Vehicle registration plates of the United Kingdom

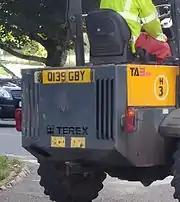
A construction vehicle bearing a Q number plate, August 2016, UK

By 1932, the available codes were running out, and an extended scheme was introduced. This scheme placed a serial letter before an existing two-letter code, and had the sequence number run only to 999, thus restricting the number of characters in a registration to six. The first area to issue such marks was Staffordshire in July 1932 with codice_21 etc., and all other areas in England and Wales, plus most areas in Scotland, followed suit once they had issued all their two-letter registrations.